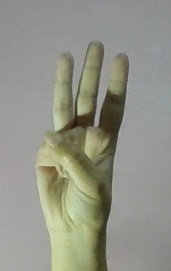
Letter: thaa